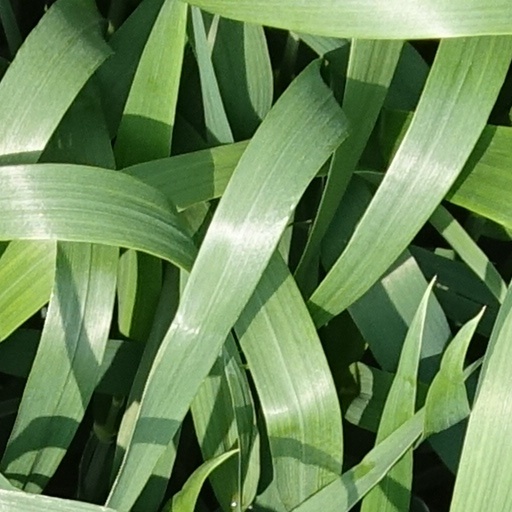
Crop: wheat